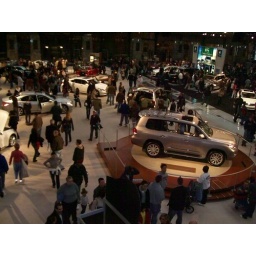
Lexus' and other cars in the first floor of the PA Convention Center